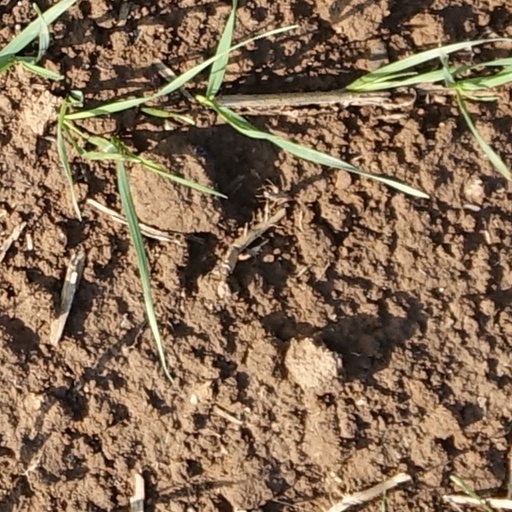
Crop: wheat